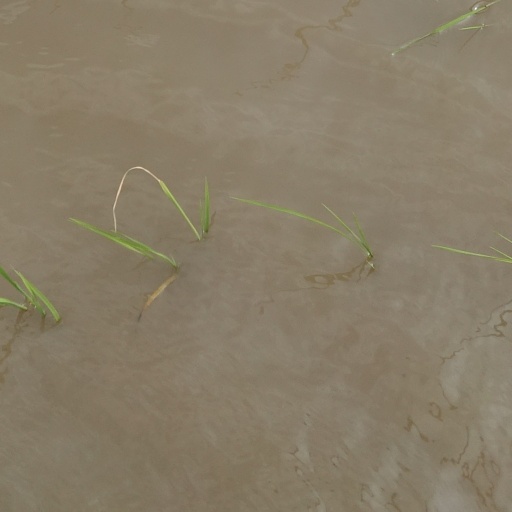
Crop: rice